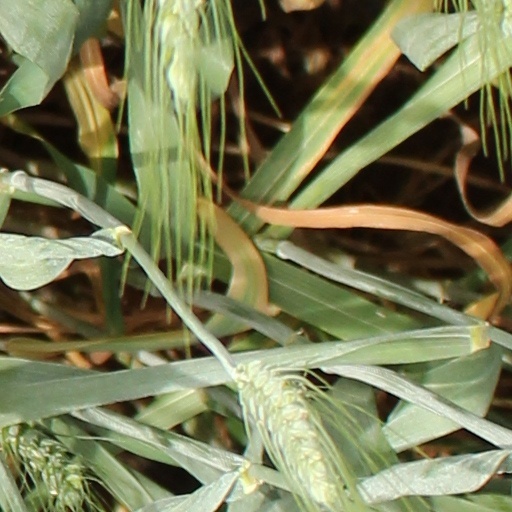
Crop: wheat